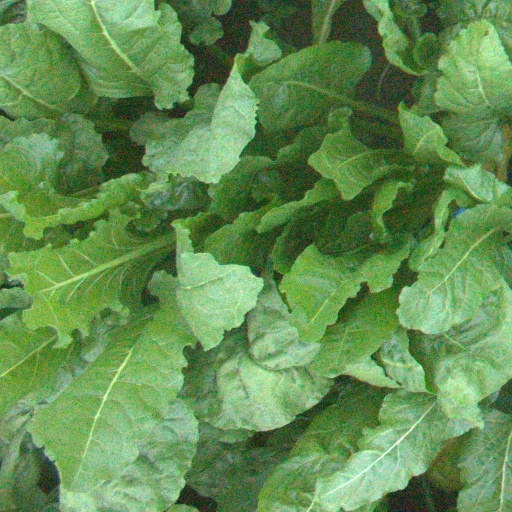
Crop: sugar beet